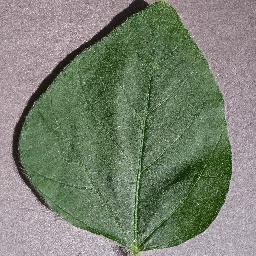
Label: Soybean___healthy